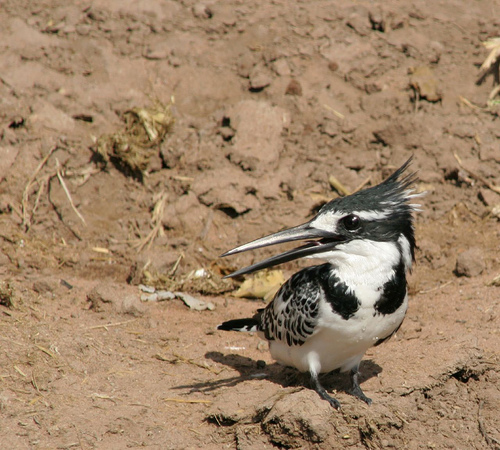
the bird's head is huge relative to it's body and it's eyes are quite large
this colorful bird has a white belly and breast, black and white wings, and black tarsus and feet.
a small bird with spiky feathers, and a long bill.
this small black and white bird has white superciliaries, long feathers on its crown and a long, pointed black beak.
this bird is black with white on its chest and has a long, pointy beak.
this bird is white with black and has a long, pointy beak.
this is a black and white bird with tufted crown and a long pointed beak half as long as it's body.
this distinctive bird has a very large head and beak in proportion to the rest of its body, with a variation of black and white colors all over its body and long feathers pointing away from the back of its head.
black and white bird with a long and pointed beak.
this bird has wings that are black and has a black bill
Species: Pied Kingfisher